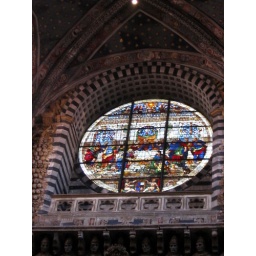
Stained glass window in Siena cathedral. I can't tell what it's a picture of.